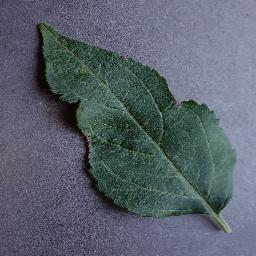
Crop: apple
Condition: healthy